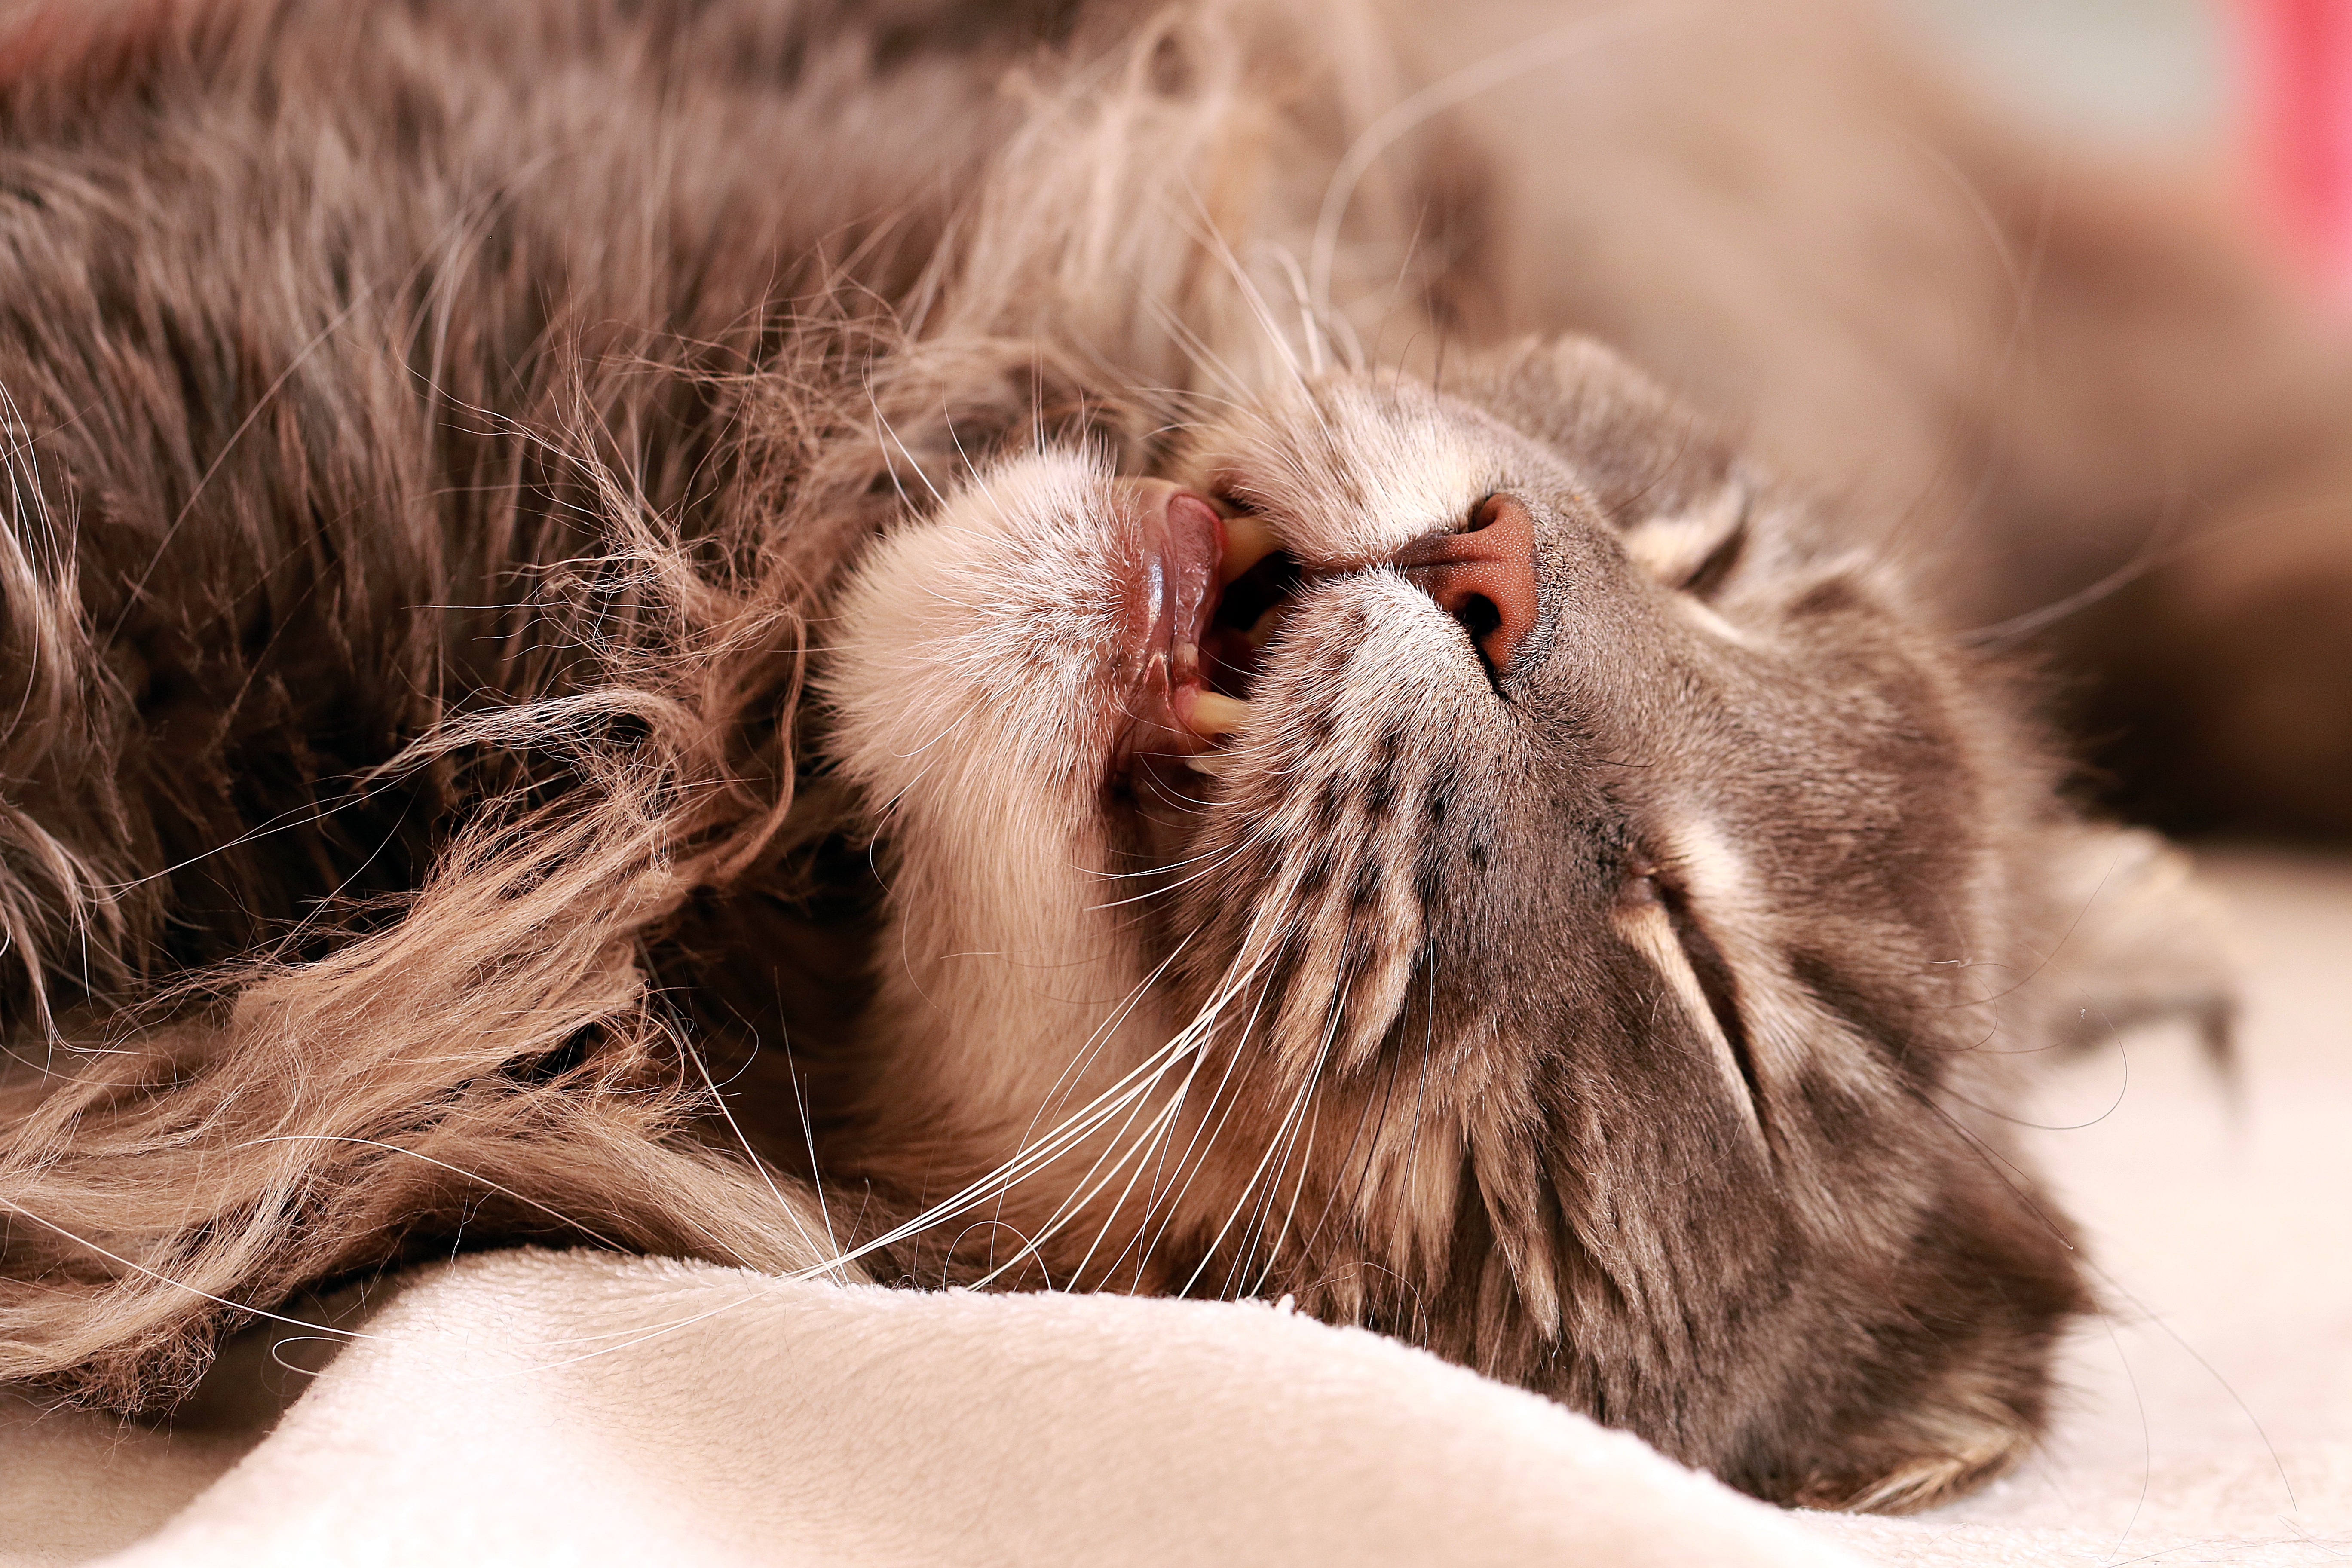
fur, coat, kitten, cat, mammal, gray, blue, rest, facial expression, yawn, nap, mustache, close up, thoroughbred, nose, whiskers, eye, skin, vertebrate, organ, tomcat, domestic cat, breed, futrzak, maine coon, feb, the head of the, sleepyhead, the nose, small to medium sized cats, cat like mammal